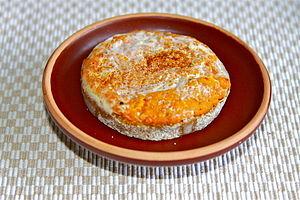
La cuisine lettone est une cuisine aux multiples influences. On dénote des habitudes culinaires dérivant des traditions germaniques, mais également russes ou polonaises. La cuisine lettone comprend beaucoup de produits laitiers, de poisson, de pain, de soupes, de charcuterie. Les plats traditionnels sont les pois au lard, les côtes de porc fumées ainsi que les harengs de la mer Baltique à l'aneth. Les Lettons sont de grands consommateurs de pommes de terres, de chou, de pois, de haricots et de betteraves. De nombreux plats comportent de l'aneth, herbe de prédilection des Lettons.